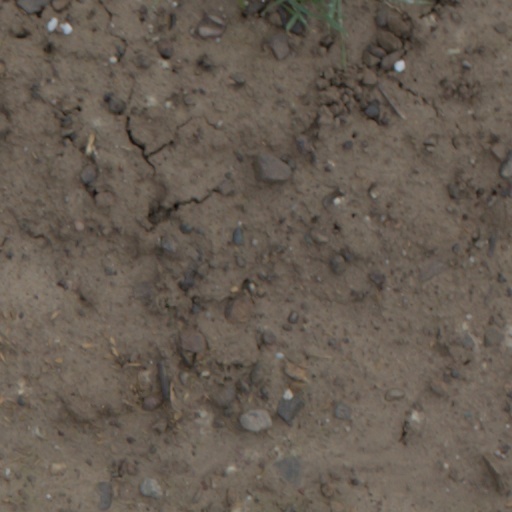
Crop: wheat